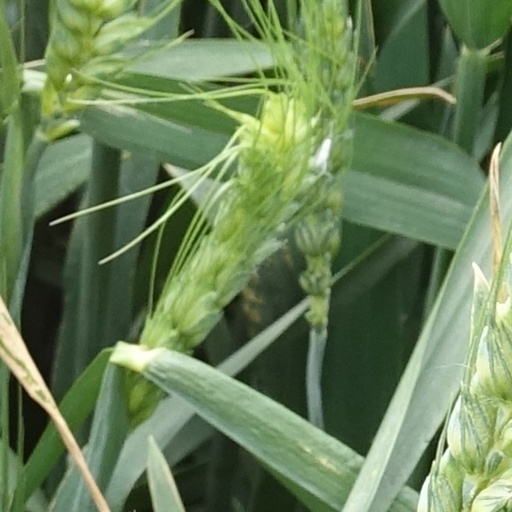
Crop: wheat